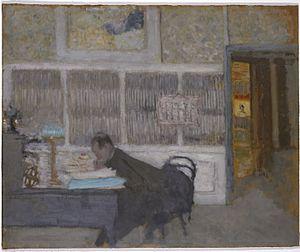
Félix Fénéon, né à Turin le 29 juin 1861 et mort à Châtenay-Malabry le 29 février 1944, est un critique d'art, journaliste, collectionneur d'art et directeur de revues français.